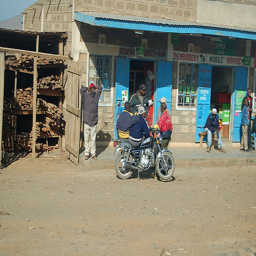
Two people sitting on a motor bike outside a store talking to other people.
Two people sit on the back of a motorcycle as they talk to others outside of a store.
People are standing in front of a small store
A group of men standing around a motorcycle.
a person that is on the back of a bike